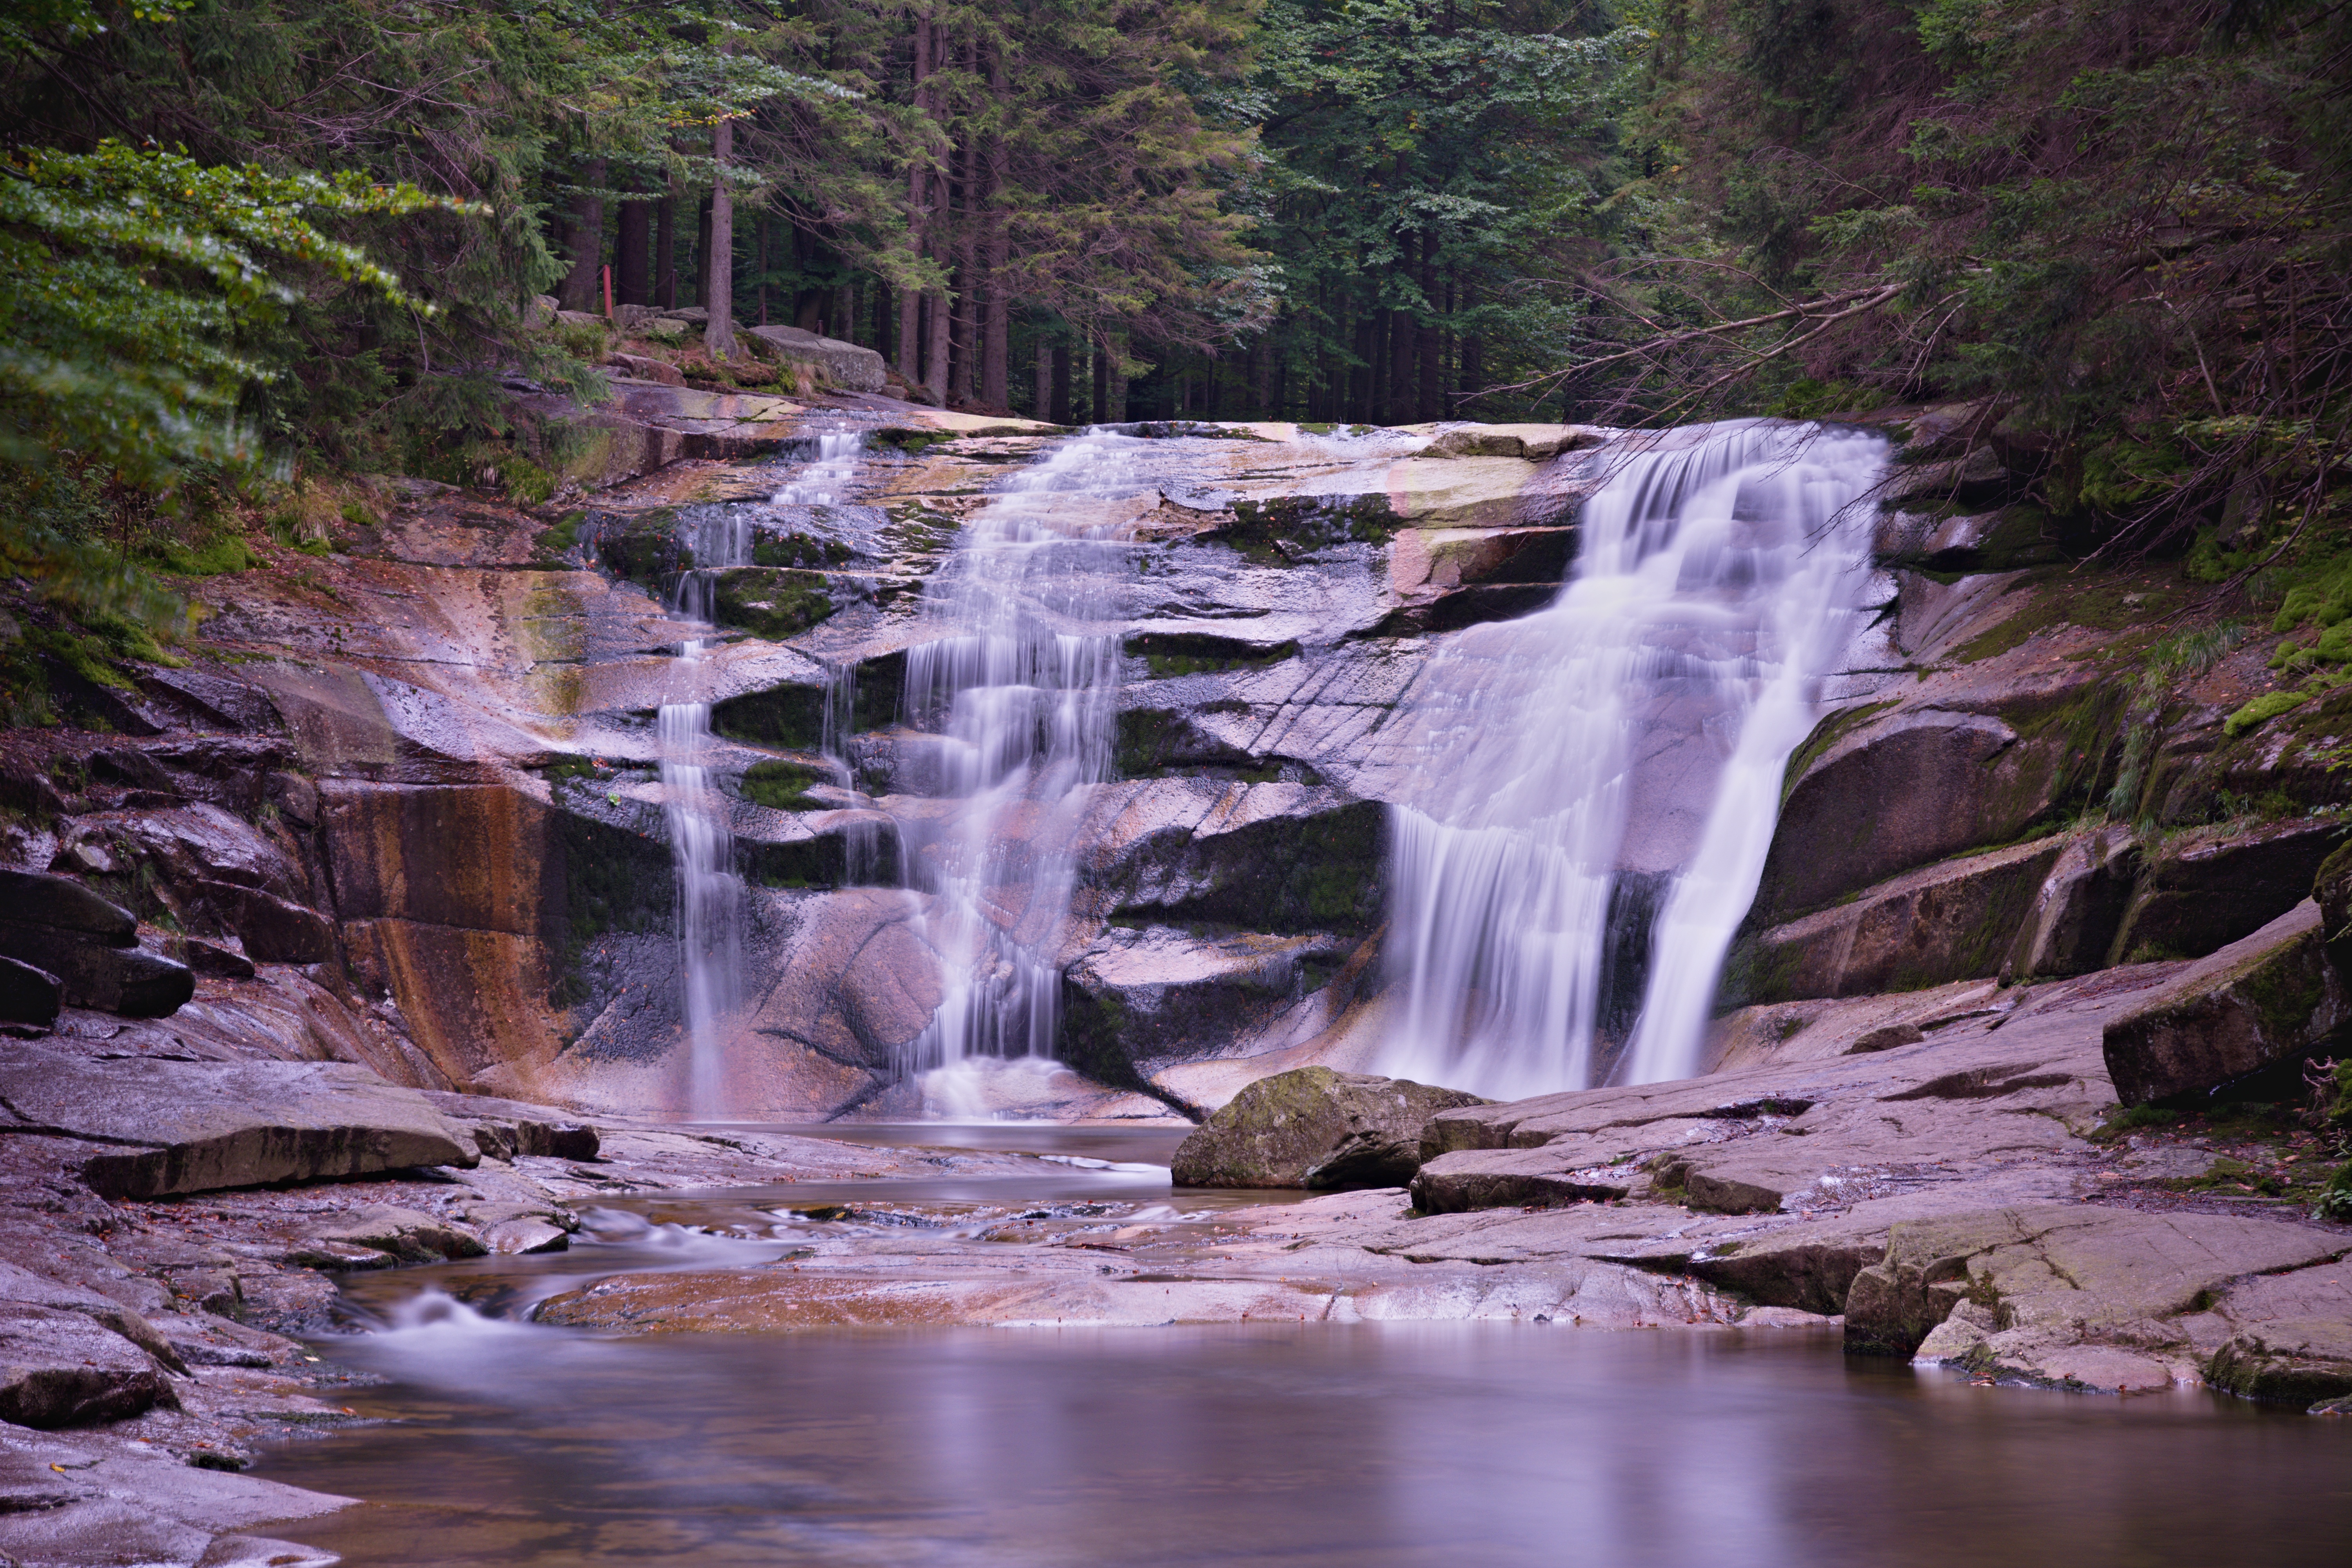
landscape, water, nature, forest, waterfall, creek, wilderness, mountain, fall, wet, river, stone, travel, motion, environment, stream, cascade, body of water, trees, rocks, outdoors, wasserfall, water feature, watercourse